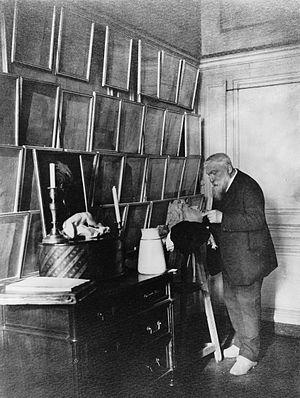
Roden dans son atelier. Paris. 1910-eme annees. Photograph Pierre Choumoff
Pierre Choumoff, né à Hrodna le 26 mars 1872 et mort à Lodz le 25 juin 1936, est un photographe franco-russe.